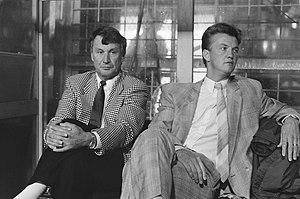
Antoine « Spitz » Kohn, né le 1ᵉʳ novembre 1933 à Luxembourg et mort le 24 novembre 2012 dans la même ville, est un footballeur puis entraîneur luxembourgeois.
Aloysius Paulus Maria van Gaal, dit Louis van Gaal, né le 8 août 1951 à Amsterdam, est un footballeur néerlandais jouant au poste de milieu de terrain, renconverti entraîneur.